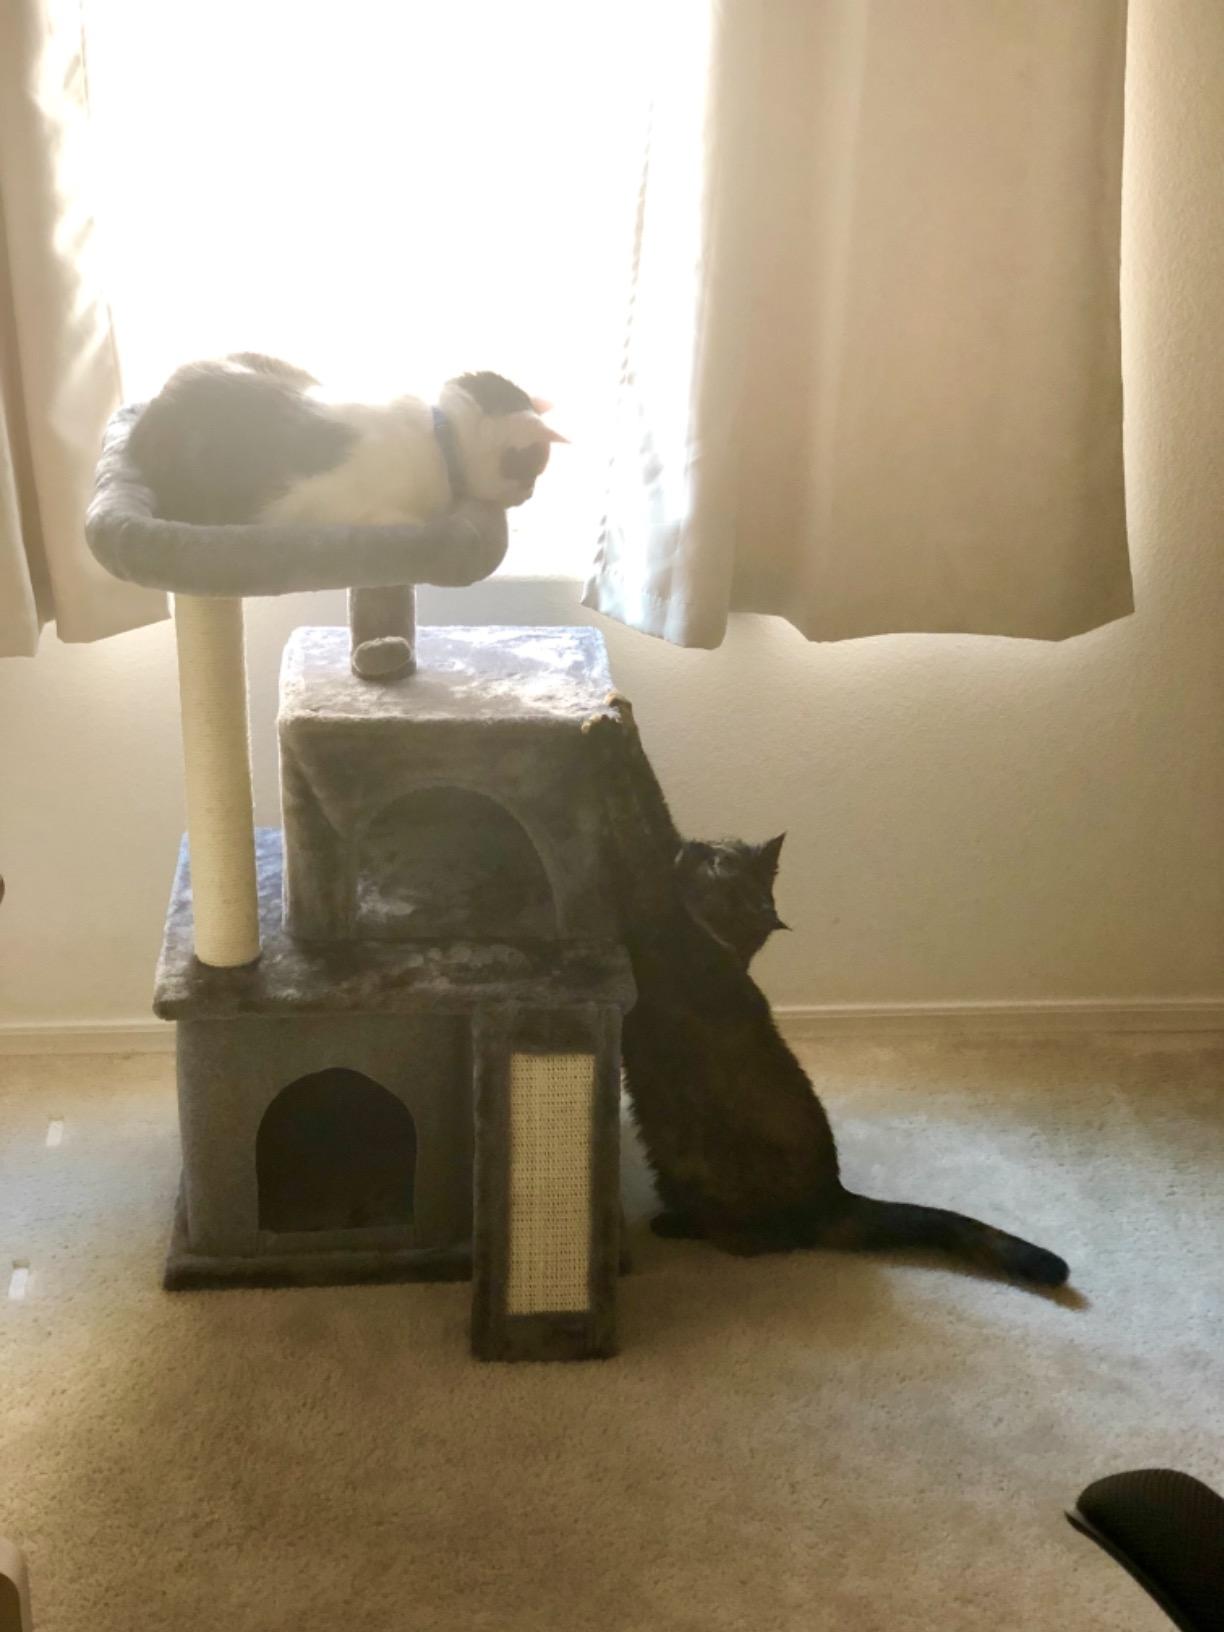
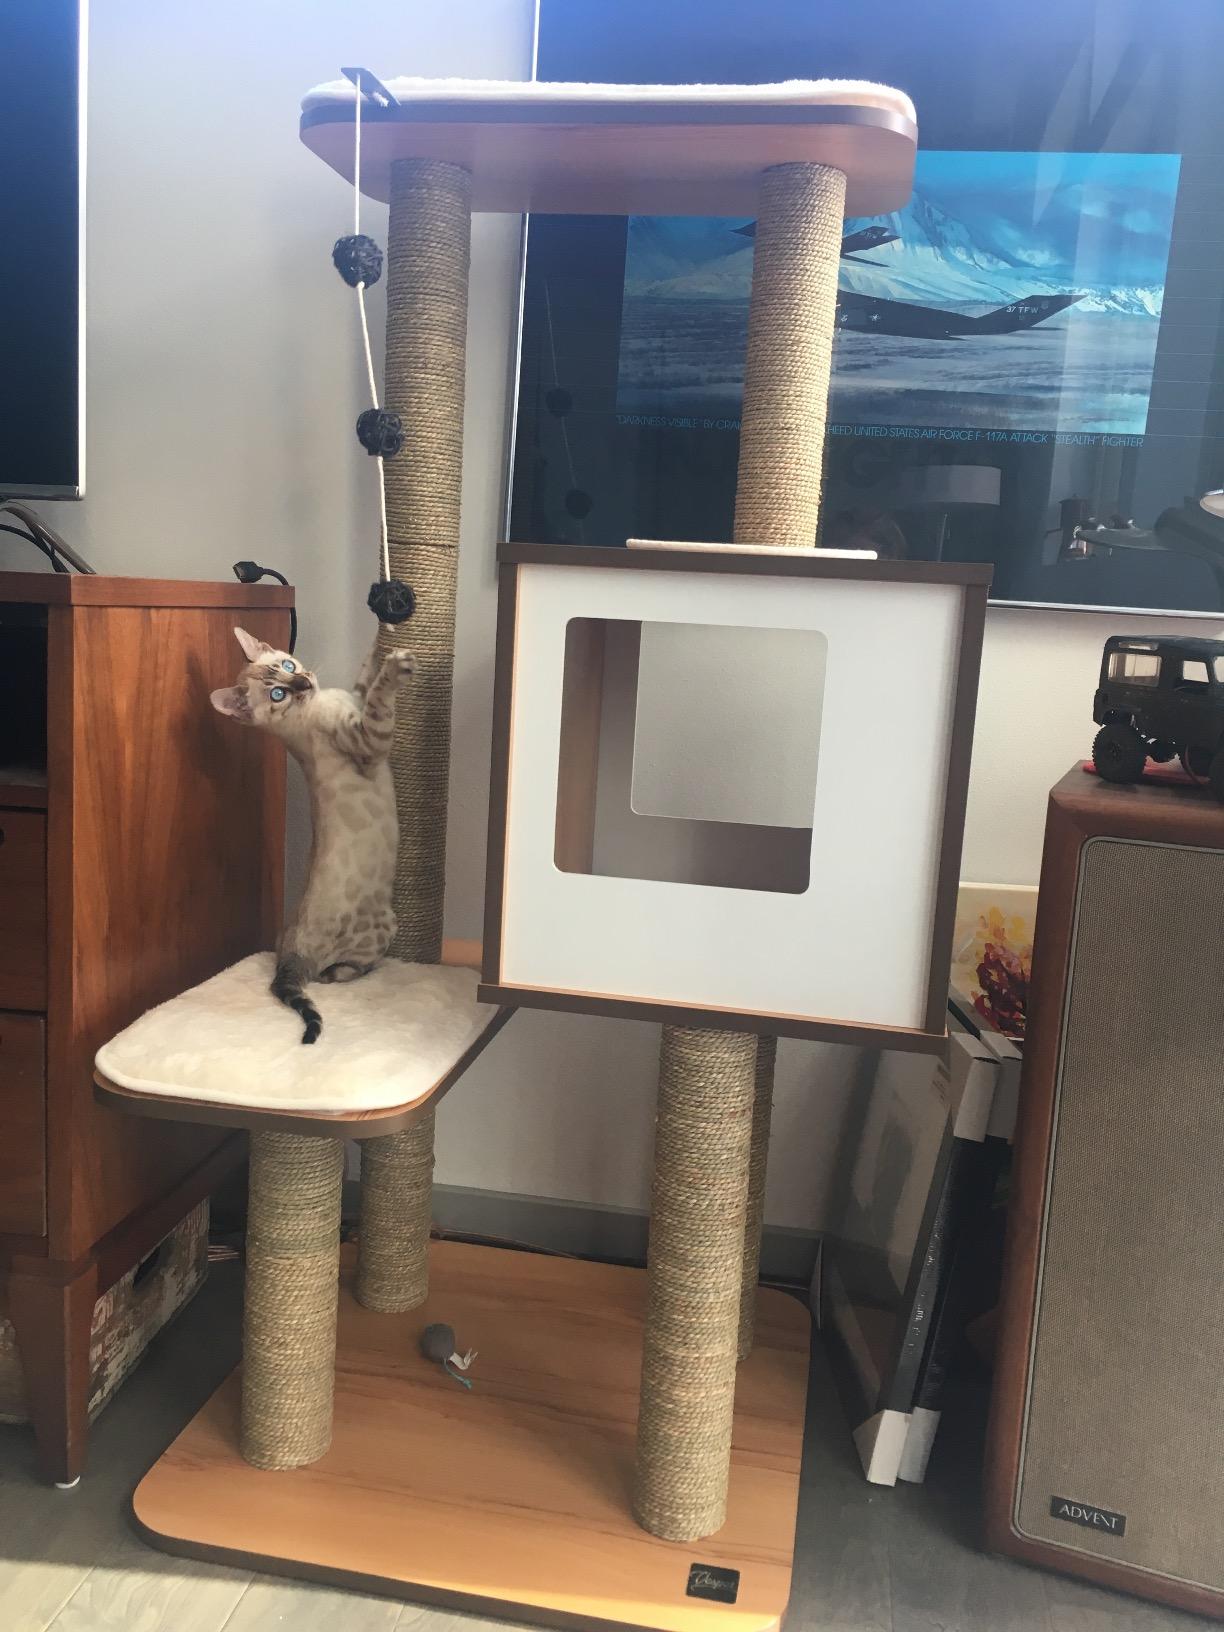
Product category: items_cat tree
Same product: no